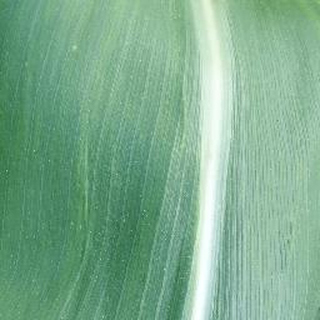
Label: healthy_corn